Roads in India

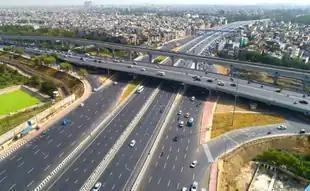
Delhi-Meerut Expressway, one of the widest expressway in India with 14 lanes

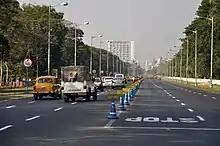
Red Road, a major 6-lane highroad in Kolkata

The Indian road network is administered by various government authorities, given India's federal form of government. The following table shows the total length of India's road network by type of road and administering authority